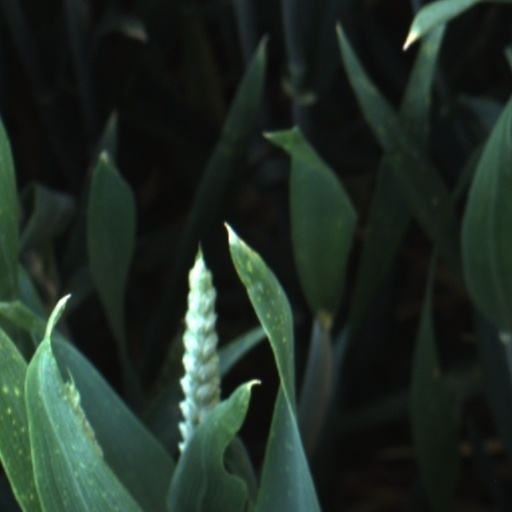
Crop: wheat